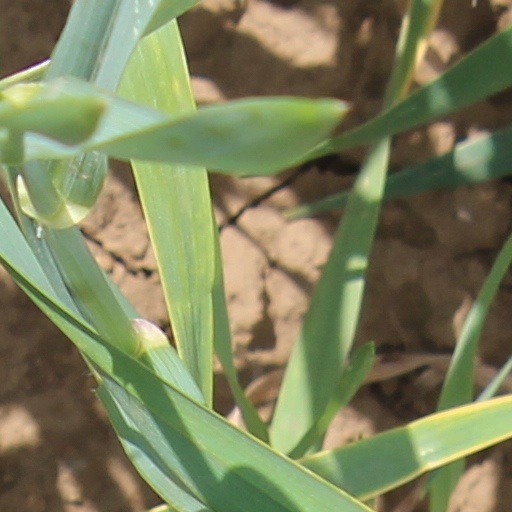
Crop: wheat